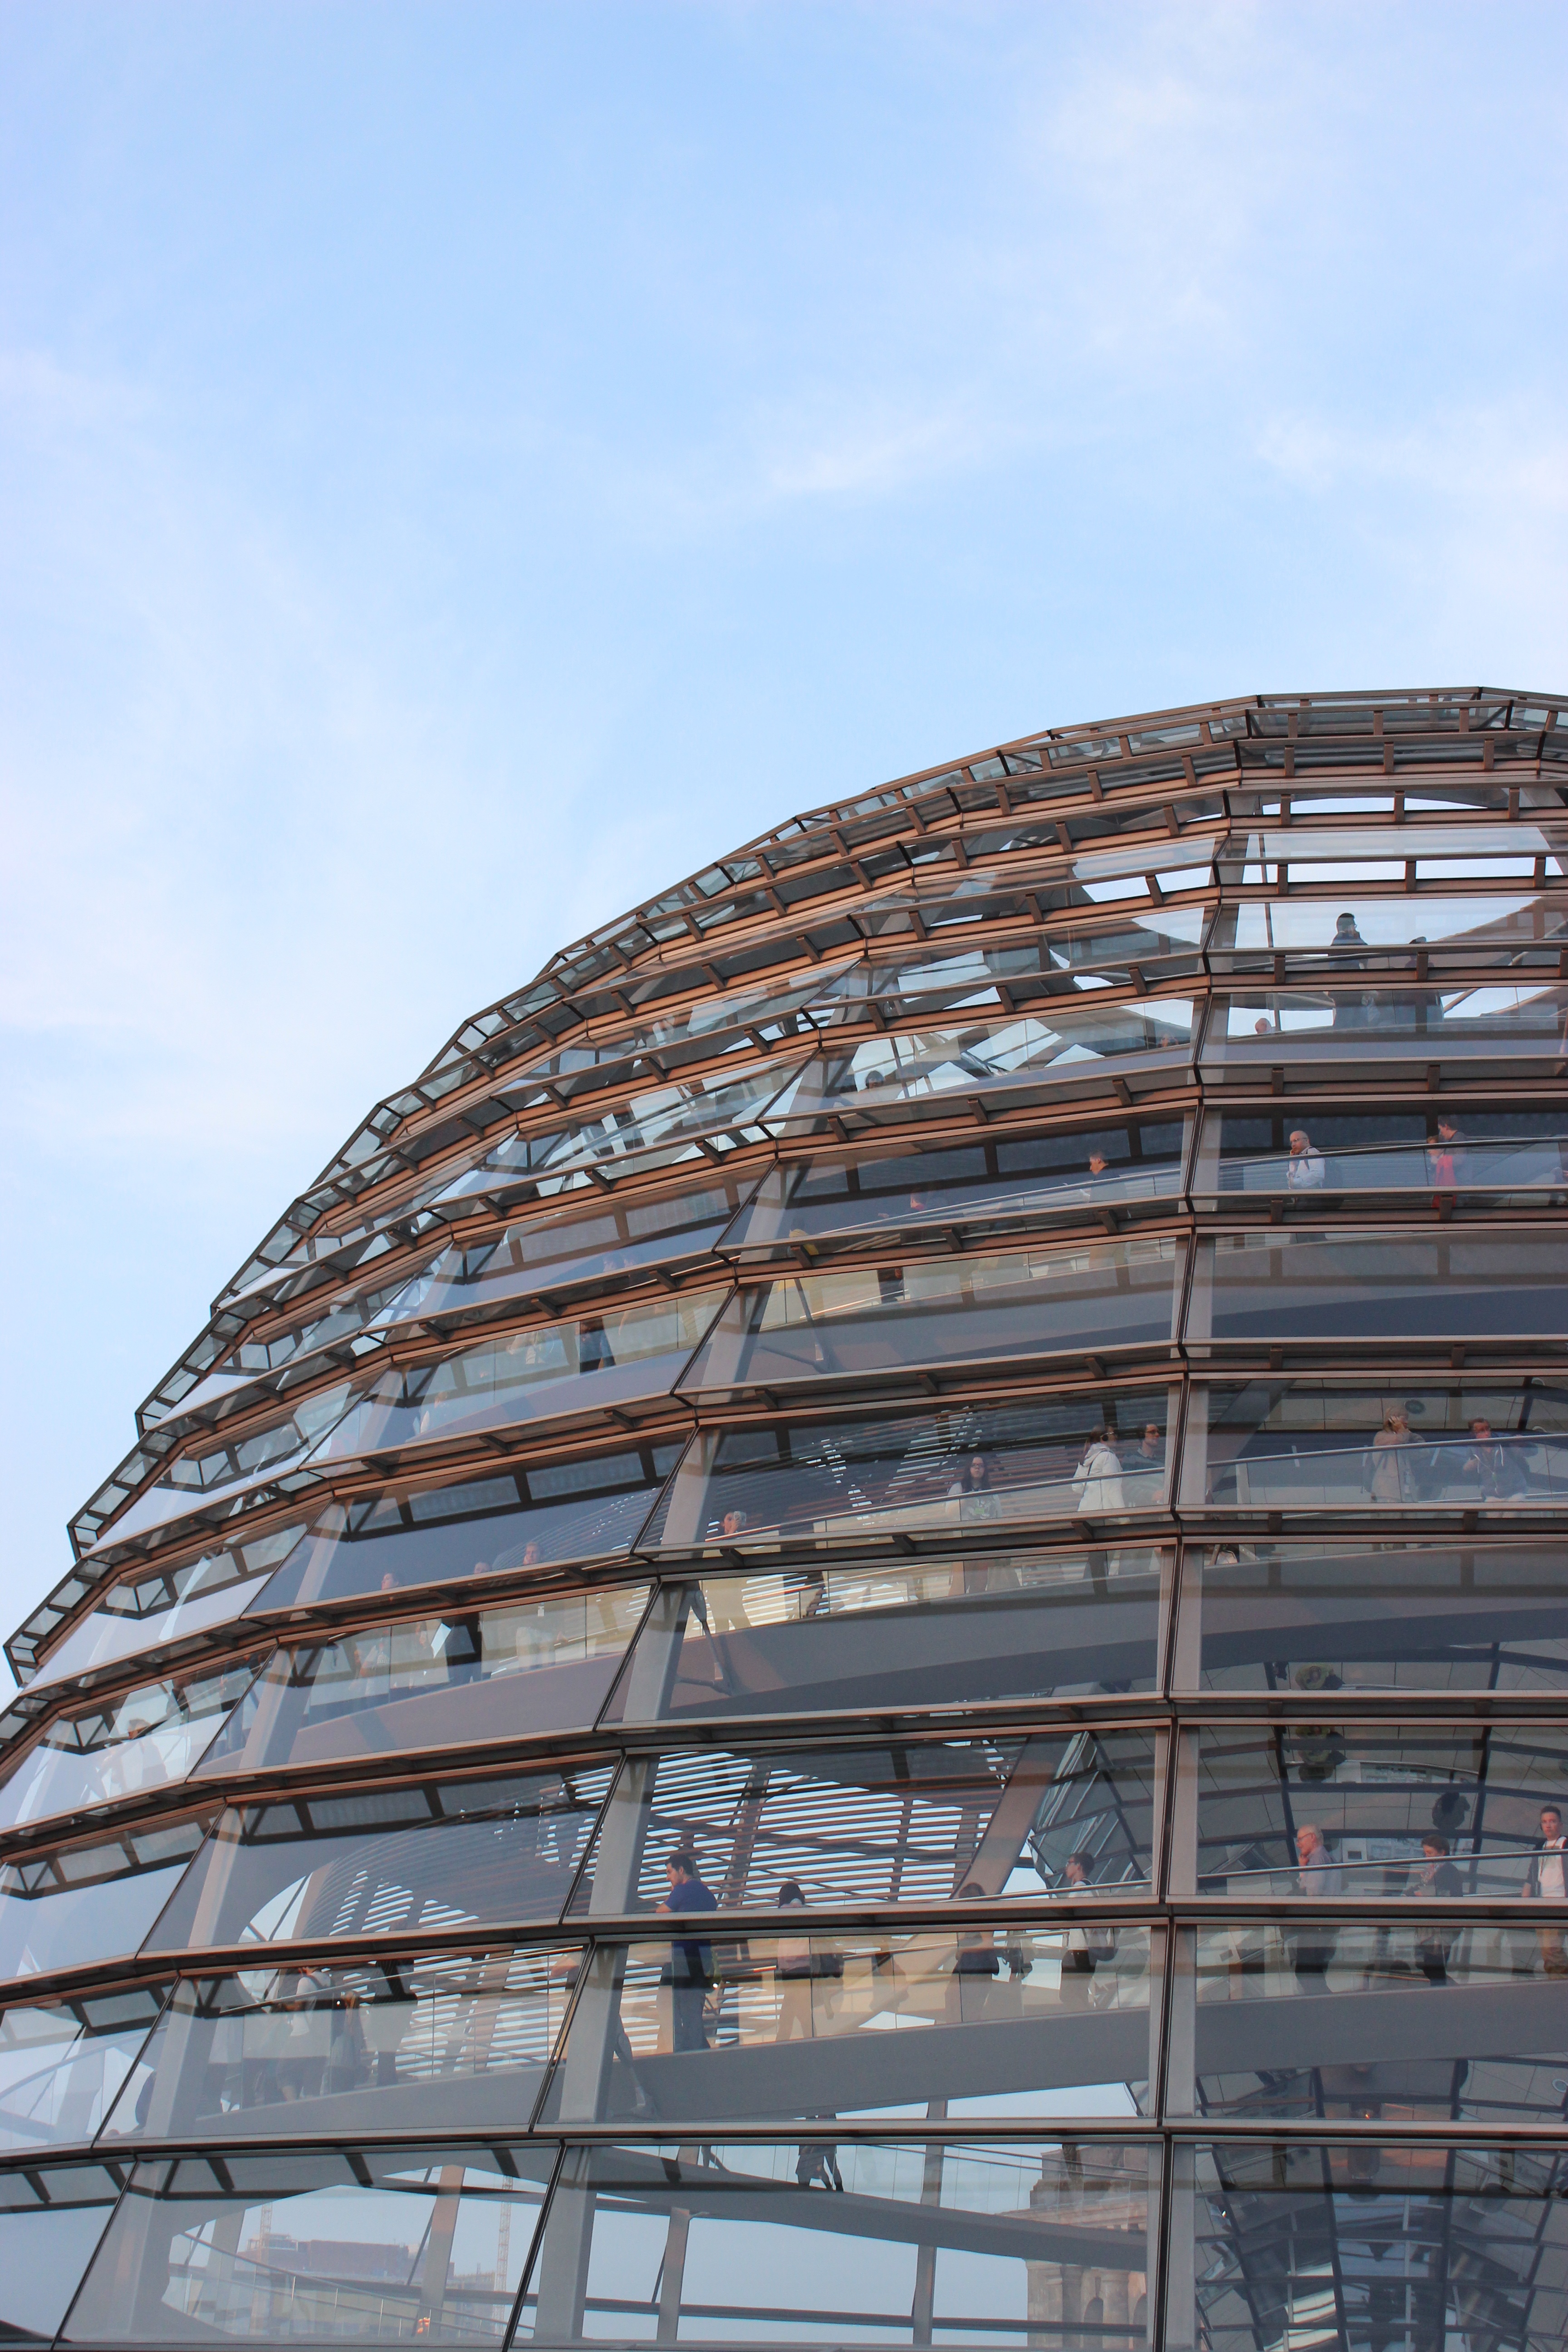
architecture, structure, sky, wood, glass, roof, building, construction, tower, landmark, facade, stadium, tower block, places of interest, capital, arena, berlin, scaffolding, dome, reichstag, bundestag, glass dome, government district, sport venue